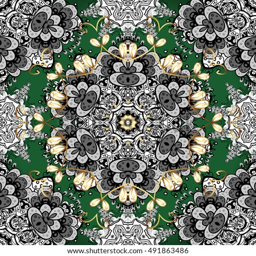
ornate , eastern mandala with golden contour .